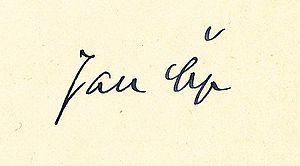
Jan Čep, né le 31 décembre 1902 à Myslechovice, localité dépendant de la ville de Litovel, en Autriche-Hongrie, et mort le 23 janvier 1974 à Paris, est un écrivain et traducteur tchécoslovaque. Après 1948, il a vécu principalement en France. Il s'inscrit dans un courant d'inspiration catholique.